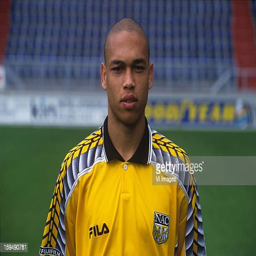
football player during the team presentation